Couder (crater)

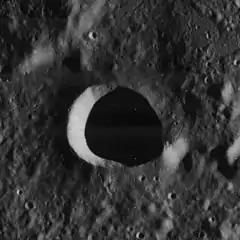
Lunar Orbiter 4 image

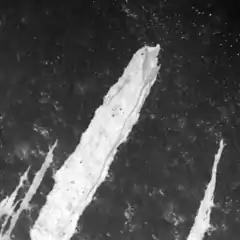
Evidence of recent debris flows in the interior of Couder, from LRO

Couder is a small lunar impact crater that is located just behind the western limb of the Moon, in a region of the surface that is brought into view during favorable librations. It lies on the inner foothills of the Montes Cordillera, a ring-shaped mountain range that surrounds the Mare Orientale impact basin.